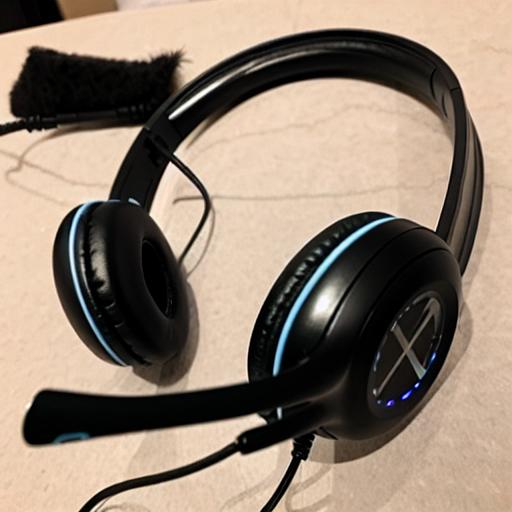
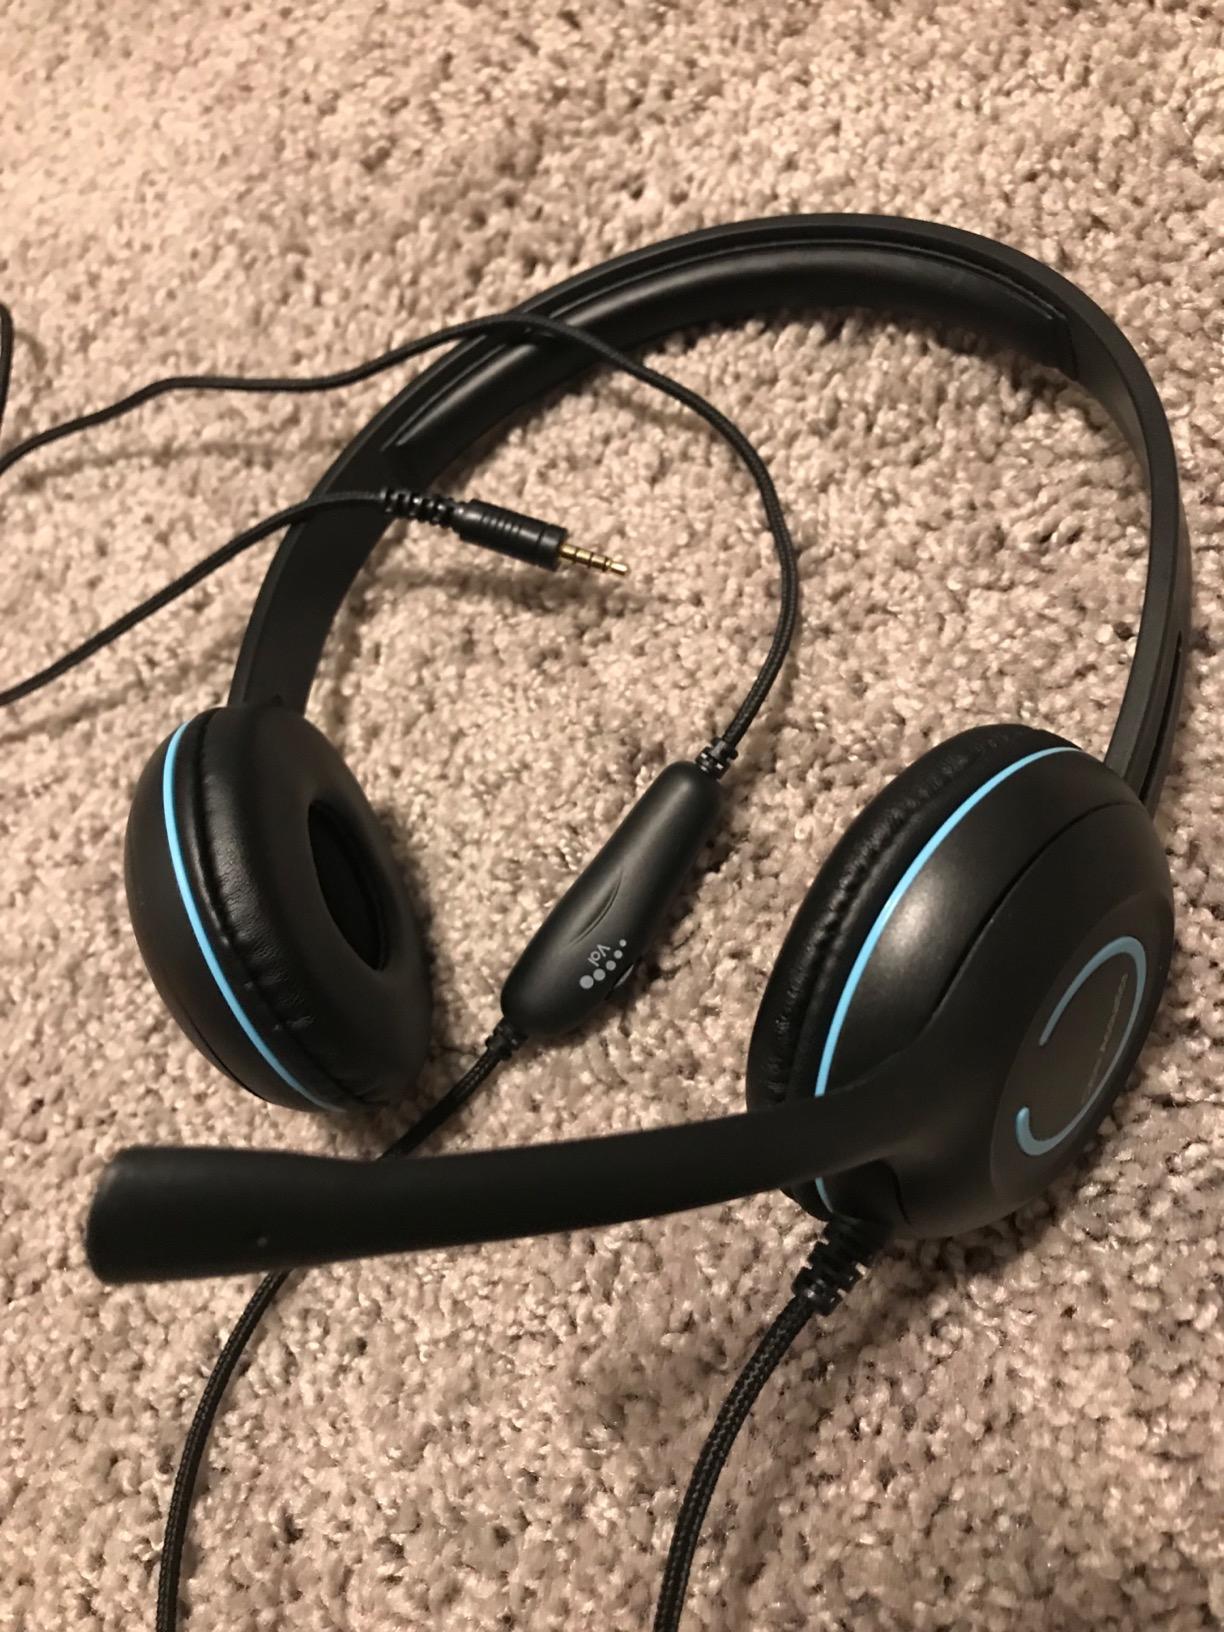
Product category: headphones
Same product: no